Sack of Aquileia

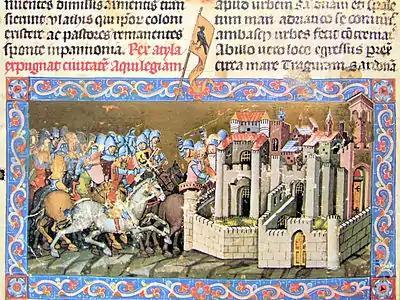
Attila besieging Aquileia (Chronicon Pictum, 1358)

The sack of Aquileia occurred in 452, and was carried out by the Huns under the leadership of Attila.